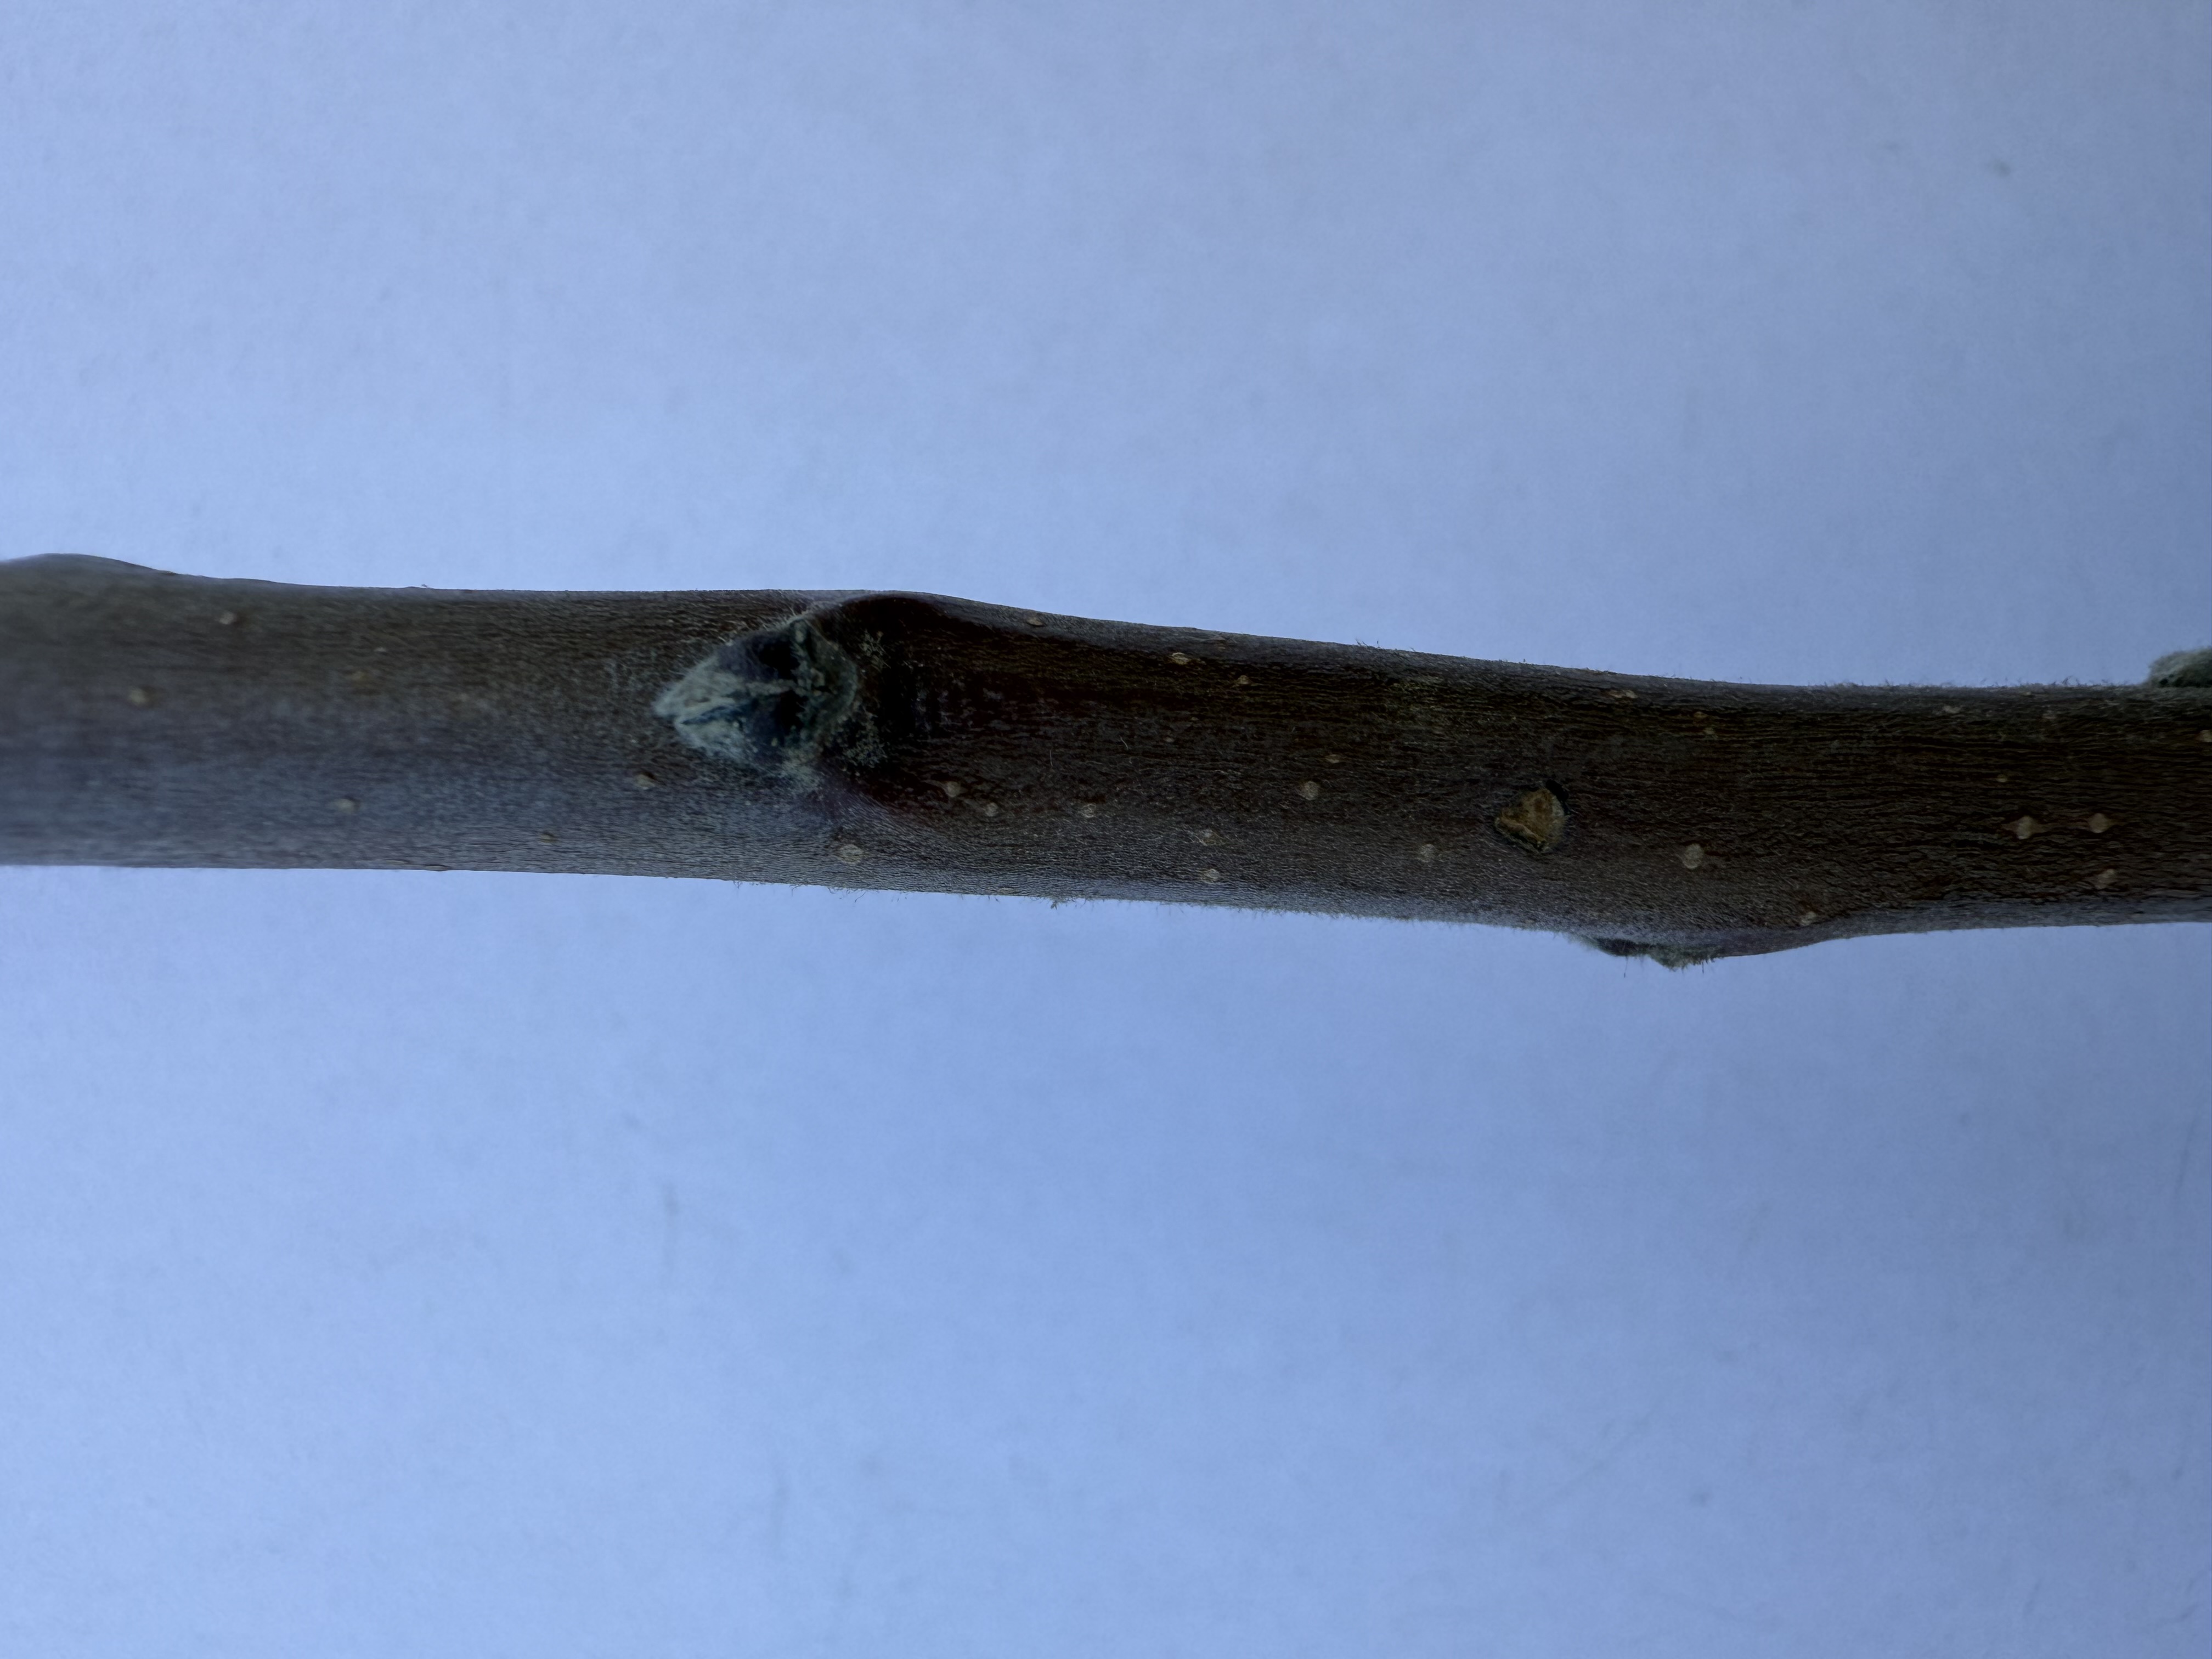
Variety: Amasya Apple